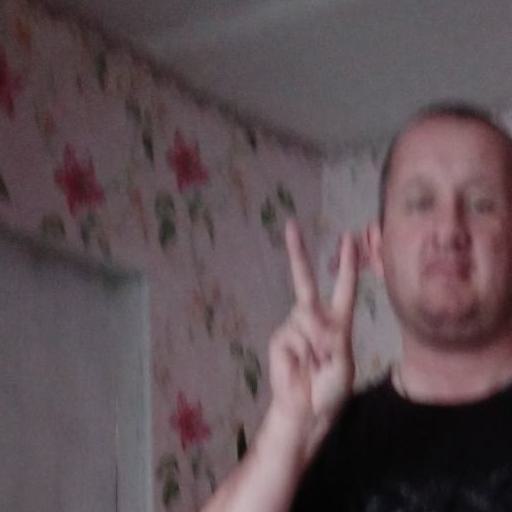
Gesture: peace